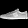
Label: Sneaker